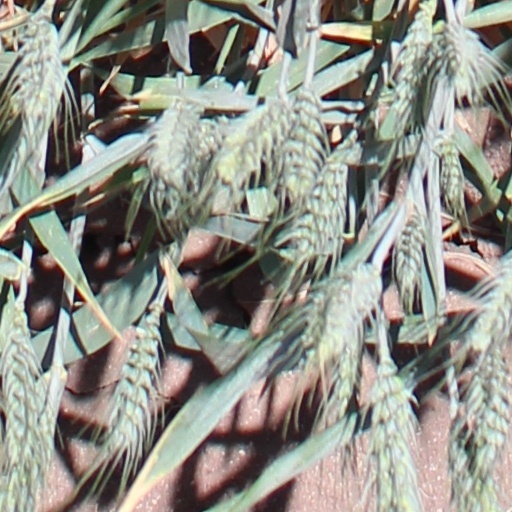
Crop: wheat